LGBTQ Aggies

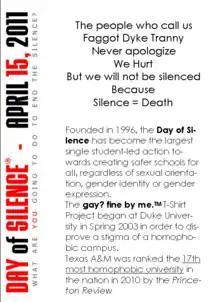
Flyer attached to the "gay? fine by me" T-shirt giveaway in April 2011

LGBTQA hosts weekly meetings that provide an opportunity for members to socialize, learn about the history and current issues affecting members of the LGBTQ community, and organize outreach efforts within the Bryan–College Station area.